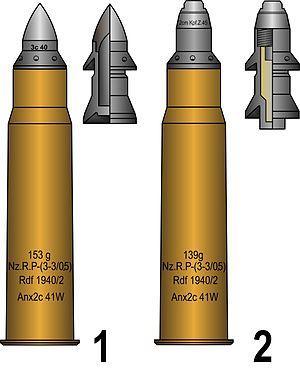
Le 2,8-cm schwere Panzerbüchse 41 était une arme antichar allemande utilisée durant la Seconde Guerre mondiale. Sa particularité est qu'elle fonctionne suivant le principe de Gerlich, alliant munitions à noyau de tungstène et canon à âme conique. Officiellement classé parmi les fusils antichar lourd, il serait néanmoins plus judicieux de le classer parmi les canons légers antichar du fait de sa conception et de son calibre.